Newcastle Croatia FC

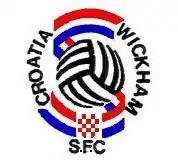
1984-1994 Newcastle Croatia logo

It was a remarkably quick rise from the club, by 1991 the club had made it all the way to the premier competition, the NBN State Football League, only 7 years after its formation. The club immediately cemented itself as one of the top sides in the league, finishing an impressive 4th in its debut season.